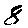
Label: 8